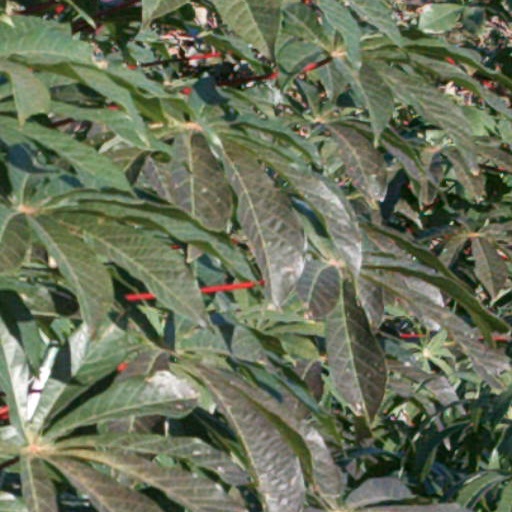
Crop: cassava